Ndumbe Lobe Bell

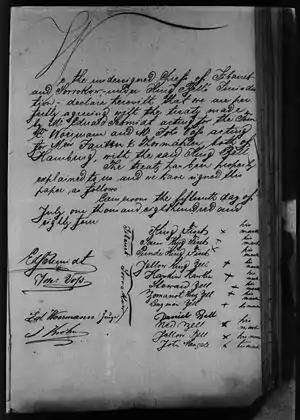
Document in which 12 African Chiefs from Cameroon confirm 12 July 1884 German-Duala "Protection" Treaty between King Bell and King Akwa, Eduard Schmidt for Woermann Co. and Johannes Voss for Thormälen Co.

By the later part of the 19th century the British were active in the Wouri estuary both as traders and missionaries and outnumbered the Germans, but accepted that the region fell within the German sphere of colonial authority.